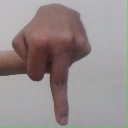
अक्षर: प